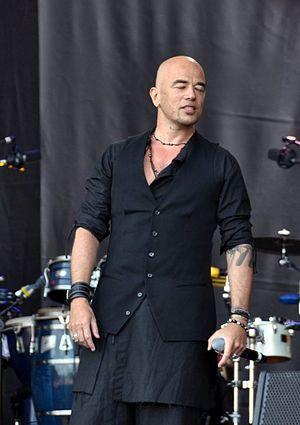
Pascal Obispo au concert pour l'égalité de SOS-Racisme
Blonde est le sixième album studio de la chanteuse française Alizée sorti le 23 juin 2014.
The Voice : La Plus Belle Voix, plus souvent nommé simplement The Voice, est une émission de télévision française de télé-crochet musical réalisée par Tristan Carné et Didier Froehly diffusée sur TF1 depuis le 25 février 2012. Huit saisons ont déjà été diffusées à la télévision. Produite au départ par Shine France, elle est adaptée de l'émission musicale néerlandaise The Voice of Holland, créée par le fondateur d'Endemol, John de Mol, et déclinée dans une trentaine de pays. La version française, présentée par Nikos Aliagas et Karine Ferri, est la plus regardée en Europe. À partir de 2017 ITV Studios France obtient les droits de production.